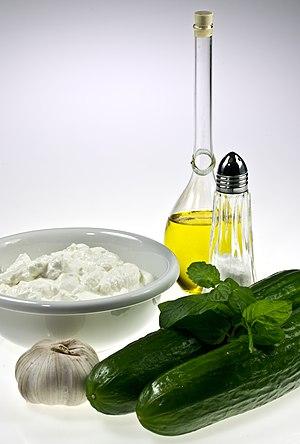
Les ingrédients nécessaires à la confection du tzatziki, un hors-d'oeuvre grec